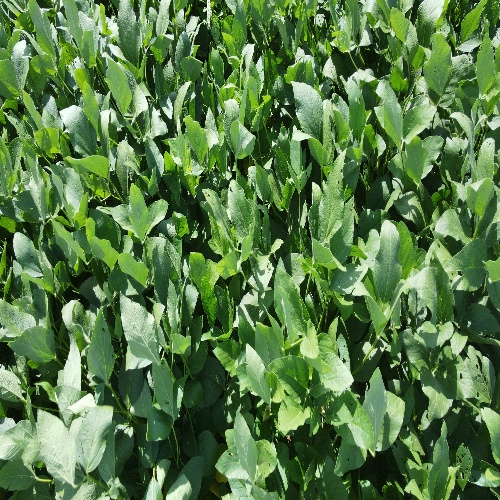
Label: Caterpillar